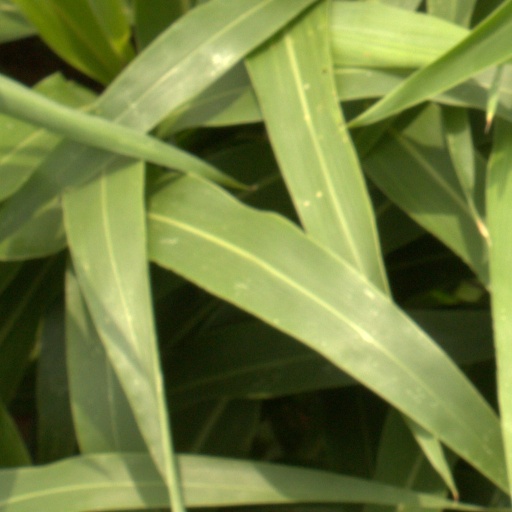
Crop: sorghum